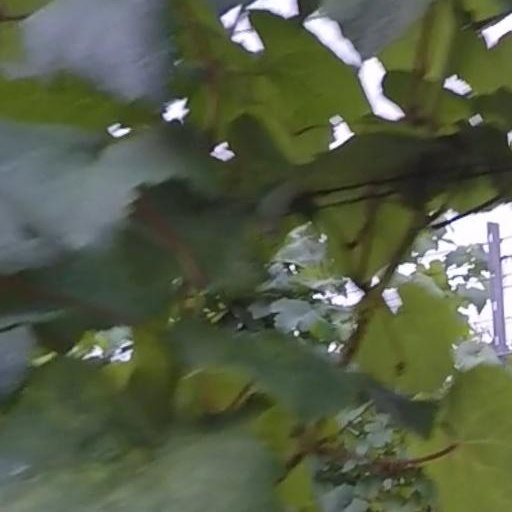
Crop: grape